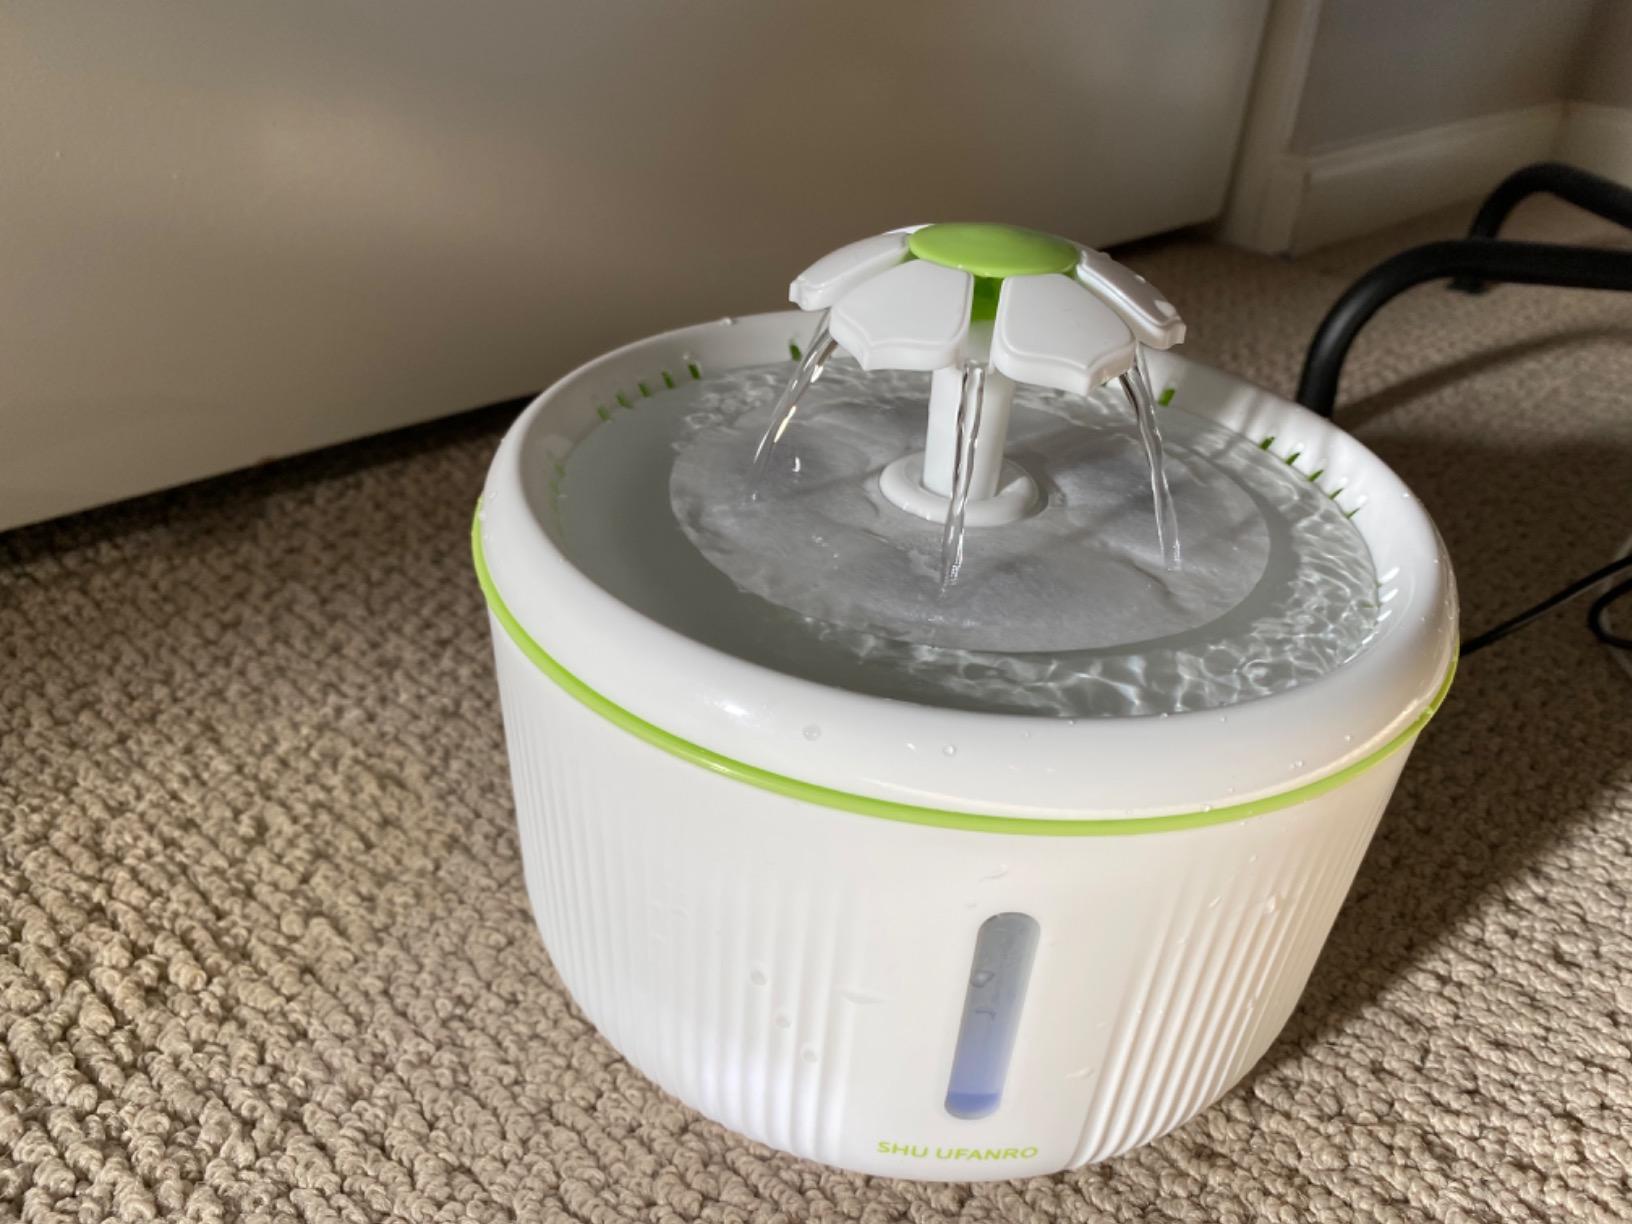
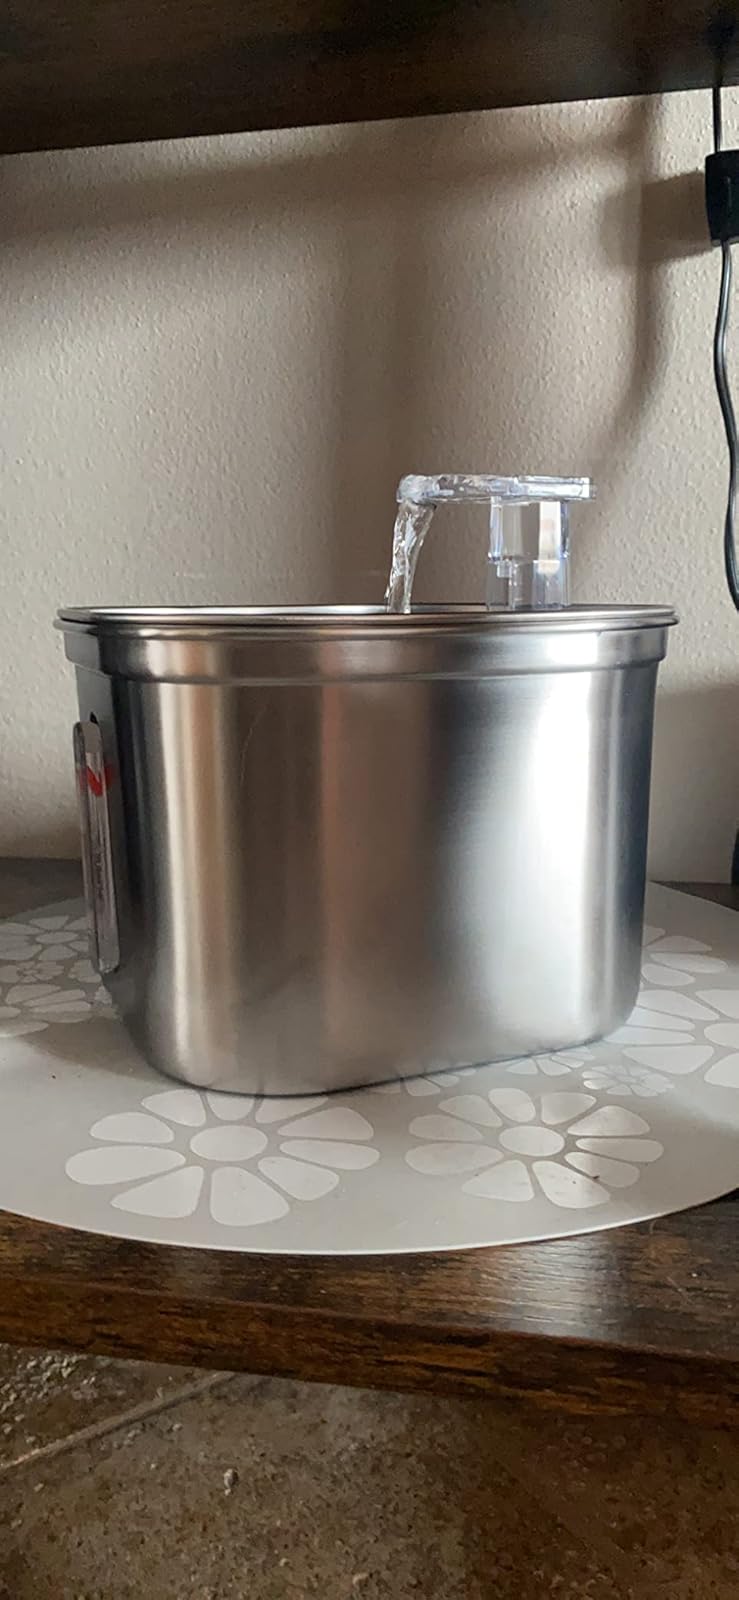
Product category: items_bowl
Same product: no